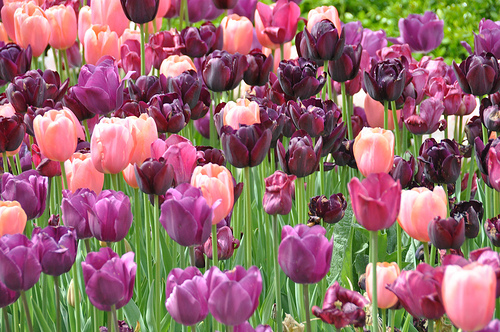
Flower: tulip